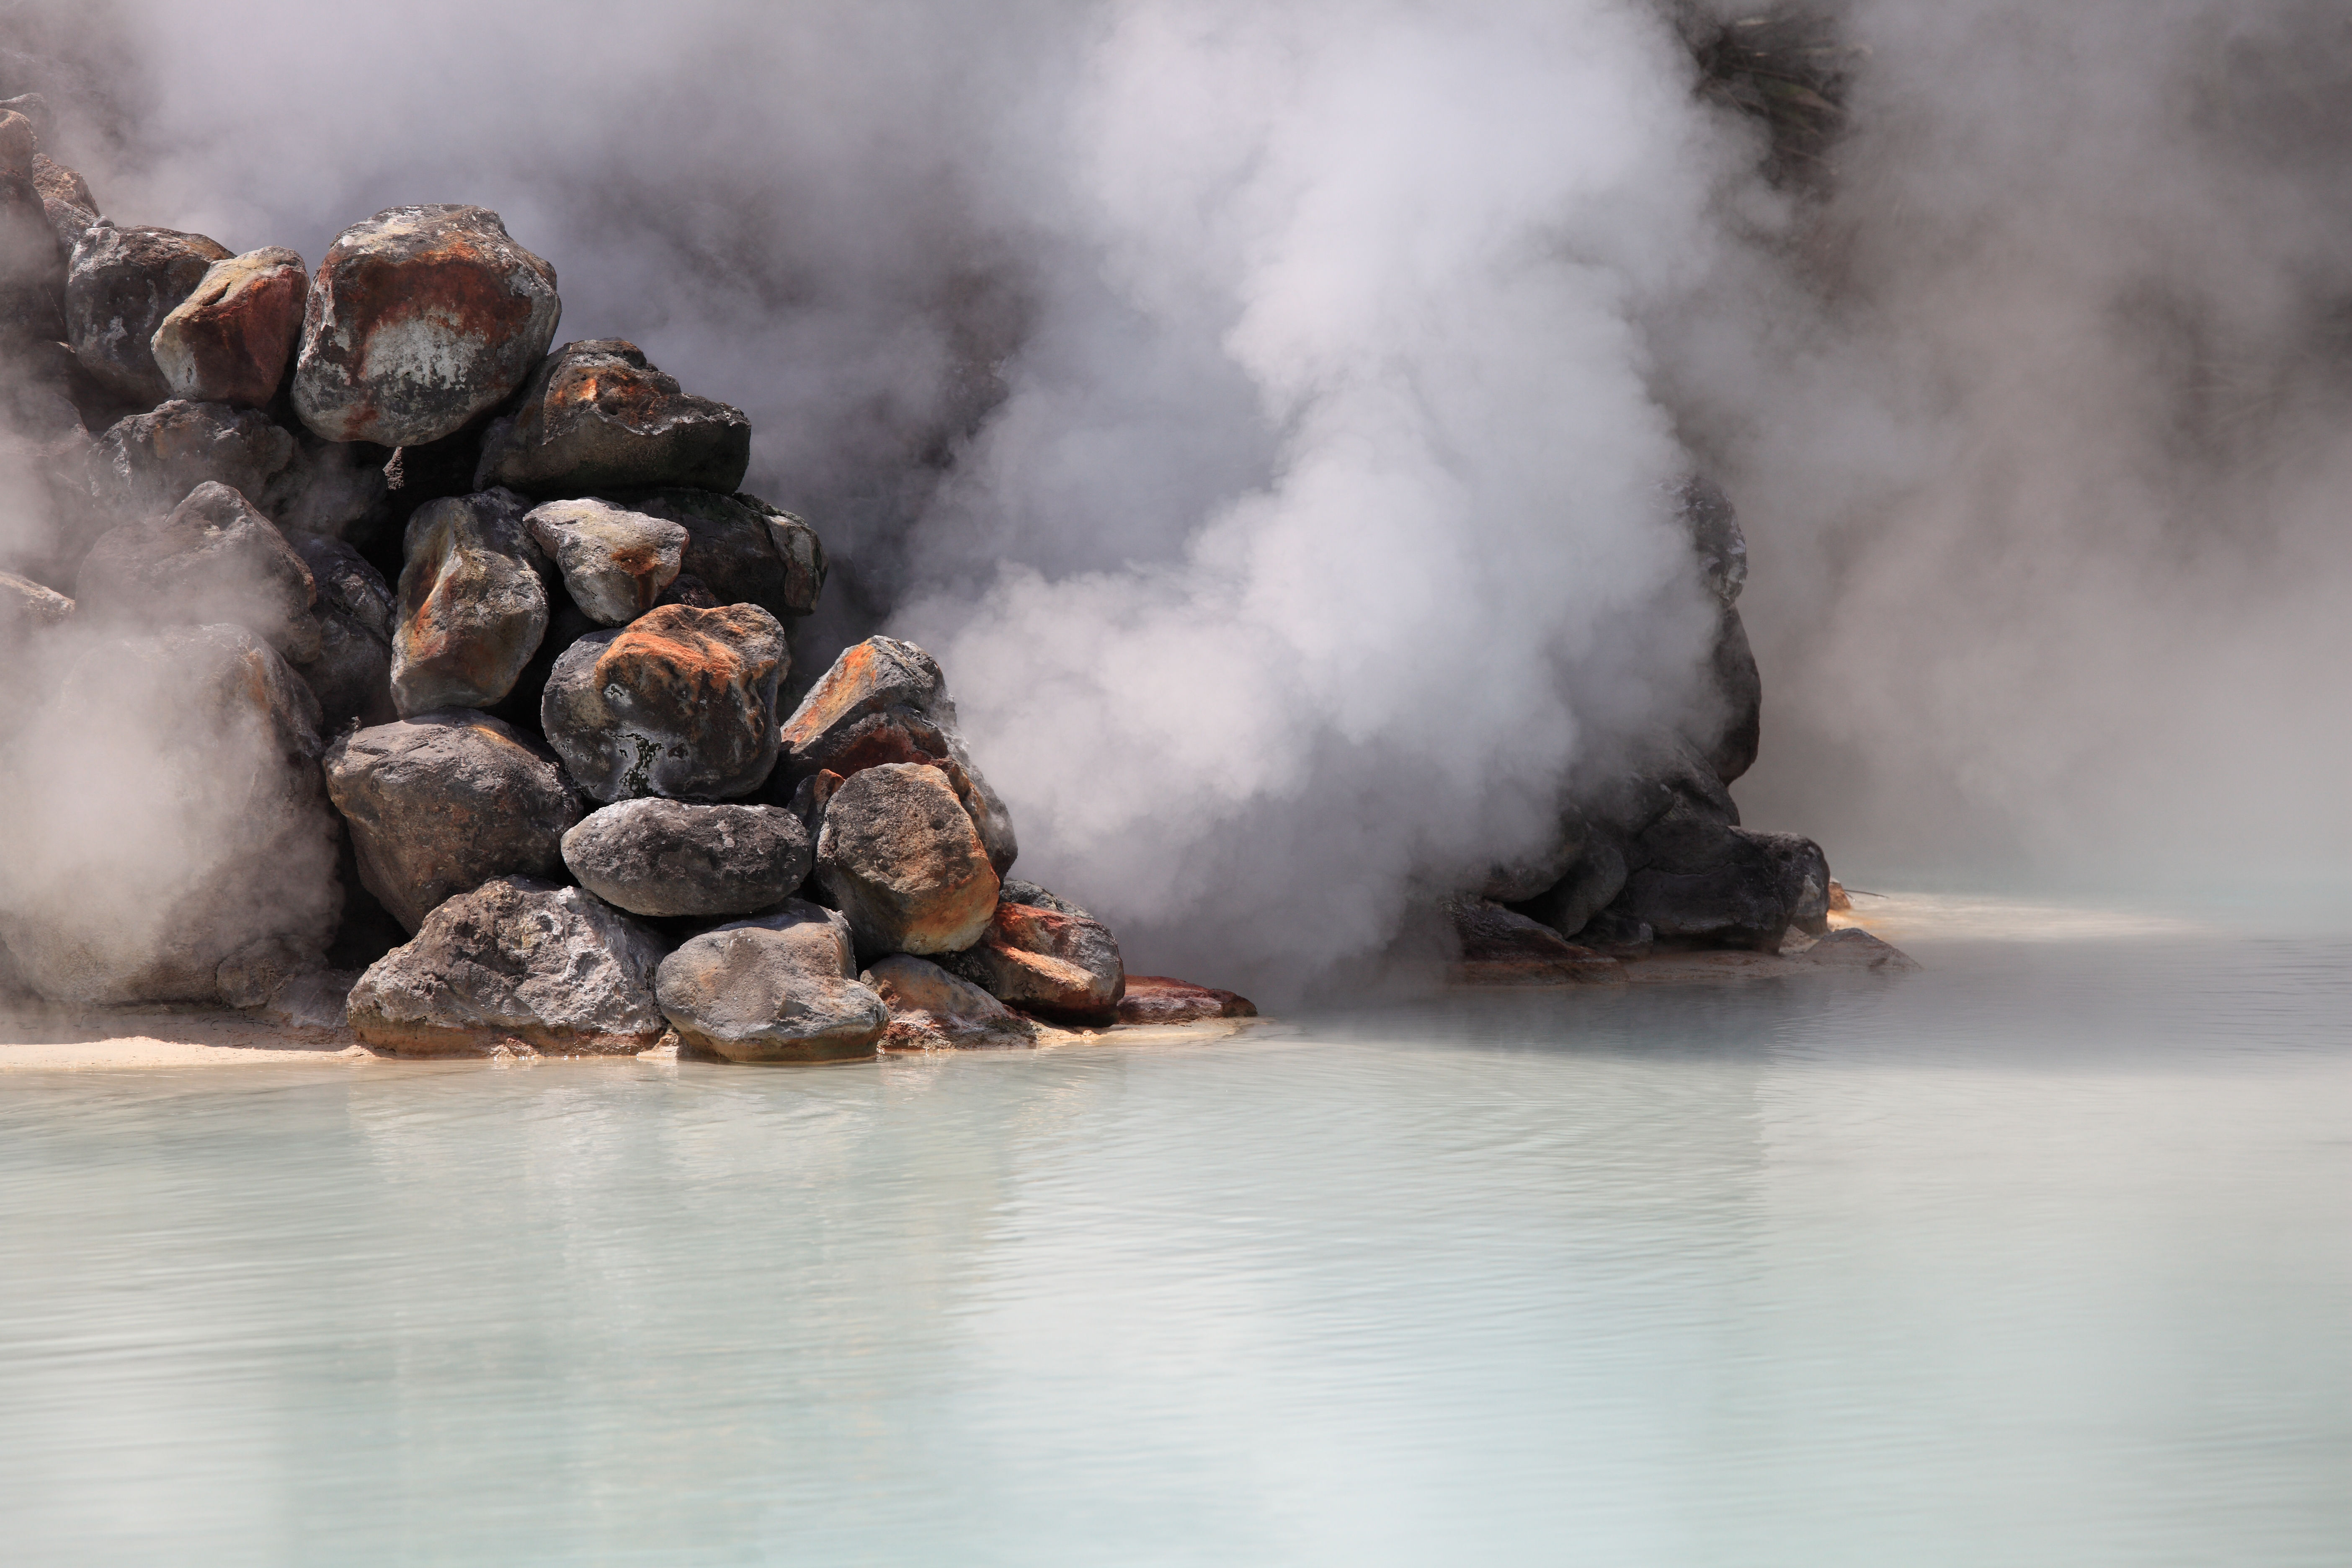
sea, water, rock, spring, high, red, mud, body of water, hot, 5d, hires, markii, hi, res, resolution, landform